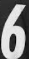
Number: 6